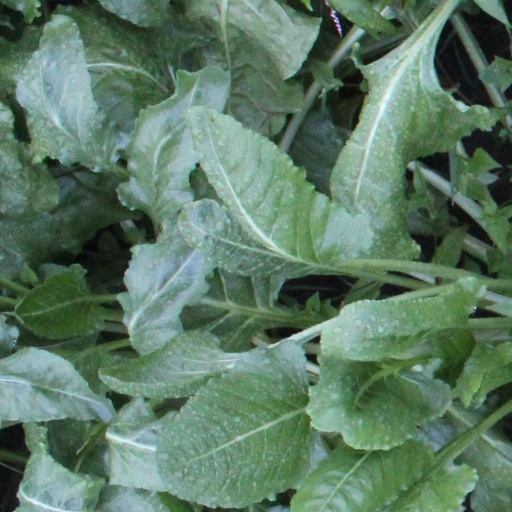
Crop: sugar beet